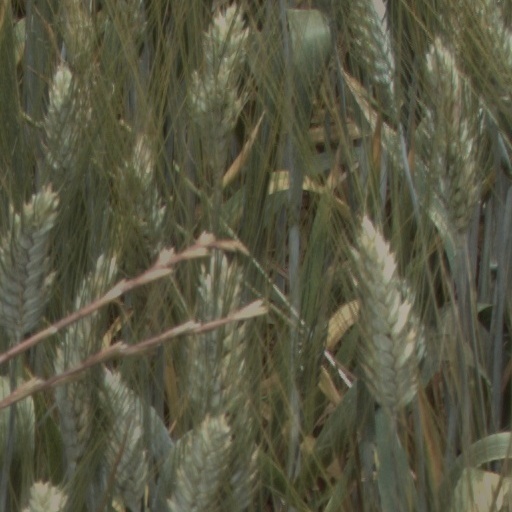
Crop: wheat